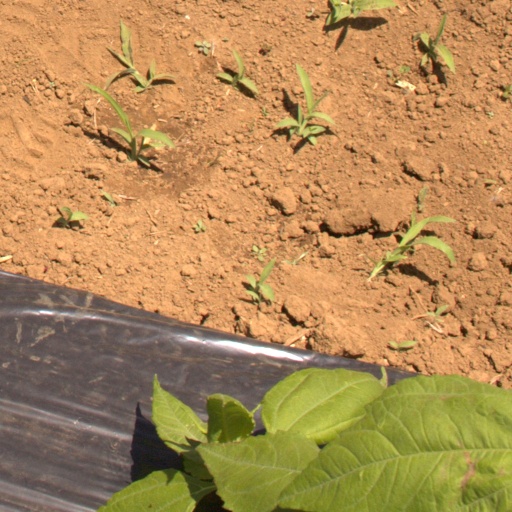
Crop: Jerusalem artichoke